Champlain Canal

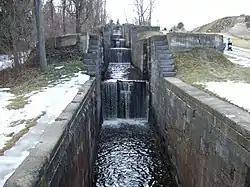
Second-generation water supply locks known as "The Combines". They supply water from the Hudson River to the Champlain Canal via the Glens Falls Feeder Canal running from Glens Falls to Fort Edward. They were formerly also utilized as secondary locks to navigate from Glen's Falls to the Champlain Canal.

The following list of locks is provided for the current canal, from south to north. There are a total of 11 locks on the Champlain Canal.